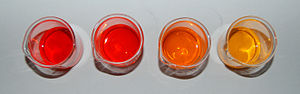
Methylorange
Methylorangeopløsnings farveinterval - fra venstre til højre; pH 2, 3, 4 og 5.
Methylorange er en pH-indikator, som har et omslagspunkt ved pH-værdien 3,3-4,4. Dette er en svag syre, som benyttes til at finde ækvivalenspunktet.